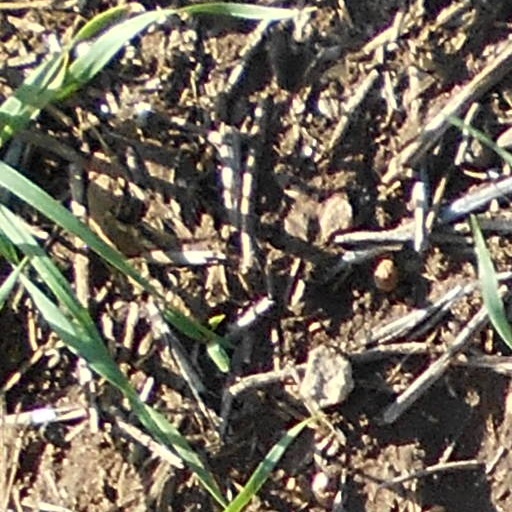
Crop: wheat